José Sarmiento de Valladares, 1st Duke of Atrisco

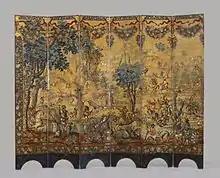
Reverse side of the folding screen, depicting a hunting scene. Brooklyn Museum

A ship arrived in Veracruz on March 6, 1701 carrying the news of the death of King Charles II of Spain on November 1, 1700. Charles II left no heir. The War of the Spanish Succession, between Spain and France on the one hand and Austria, England and Holland on the other, began, to determine his successor. Sarmiento y Valladares was publicly known as a supporter of the Habsburg claims to the Spanish throne, but the Bourbons were in control there. The viceroy was removed from office and ordered to return to Spain. Bishop Juan Ortega y Montañés was once again named interim viceroy.